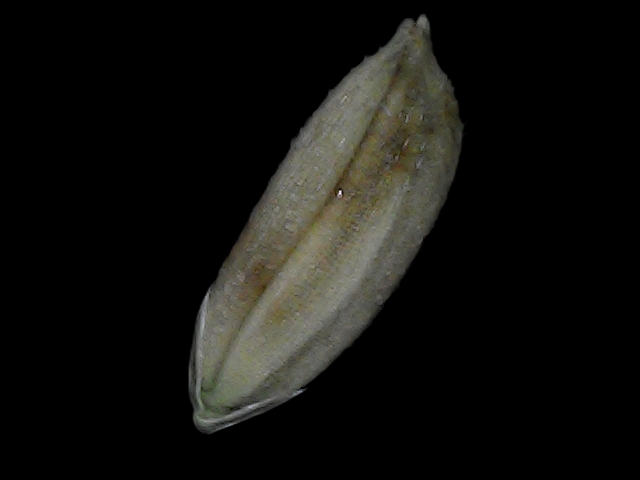
Rice variety: Bd93